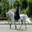
Label: horse